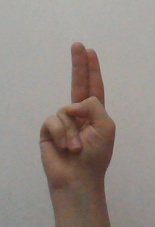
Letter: taa